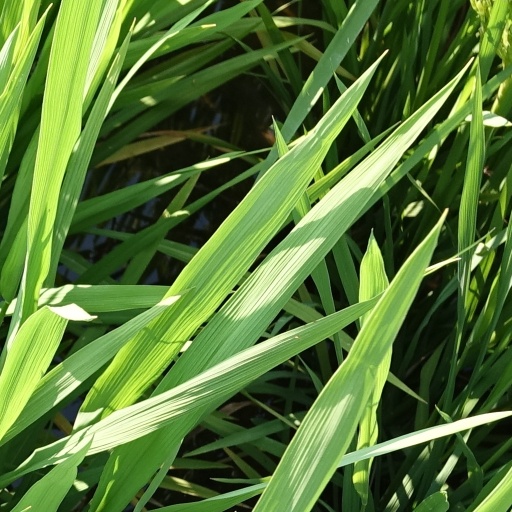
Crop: rice